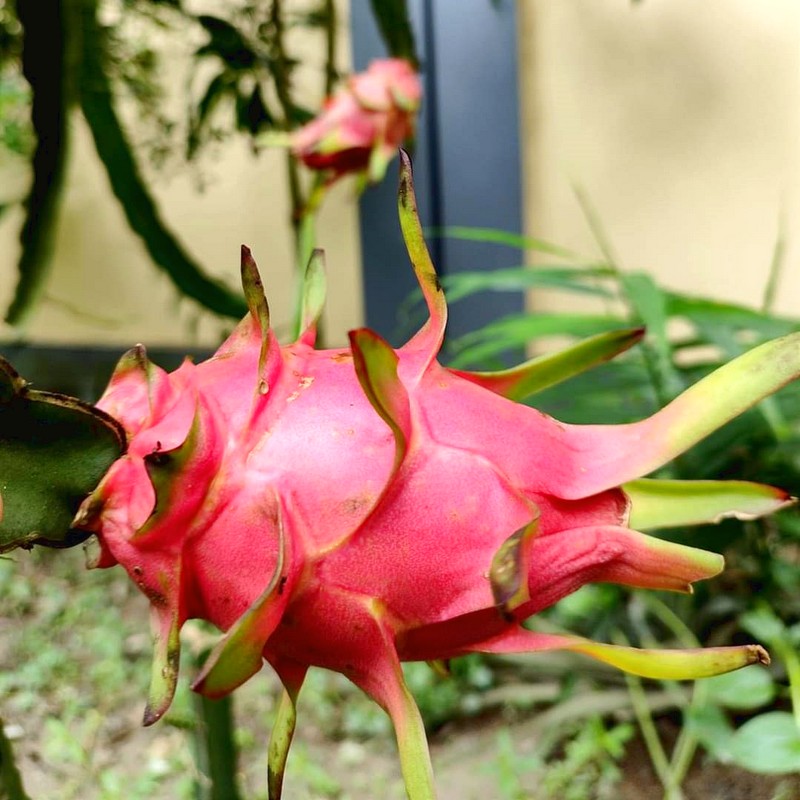
Label: Mature Dragon Fruit